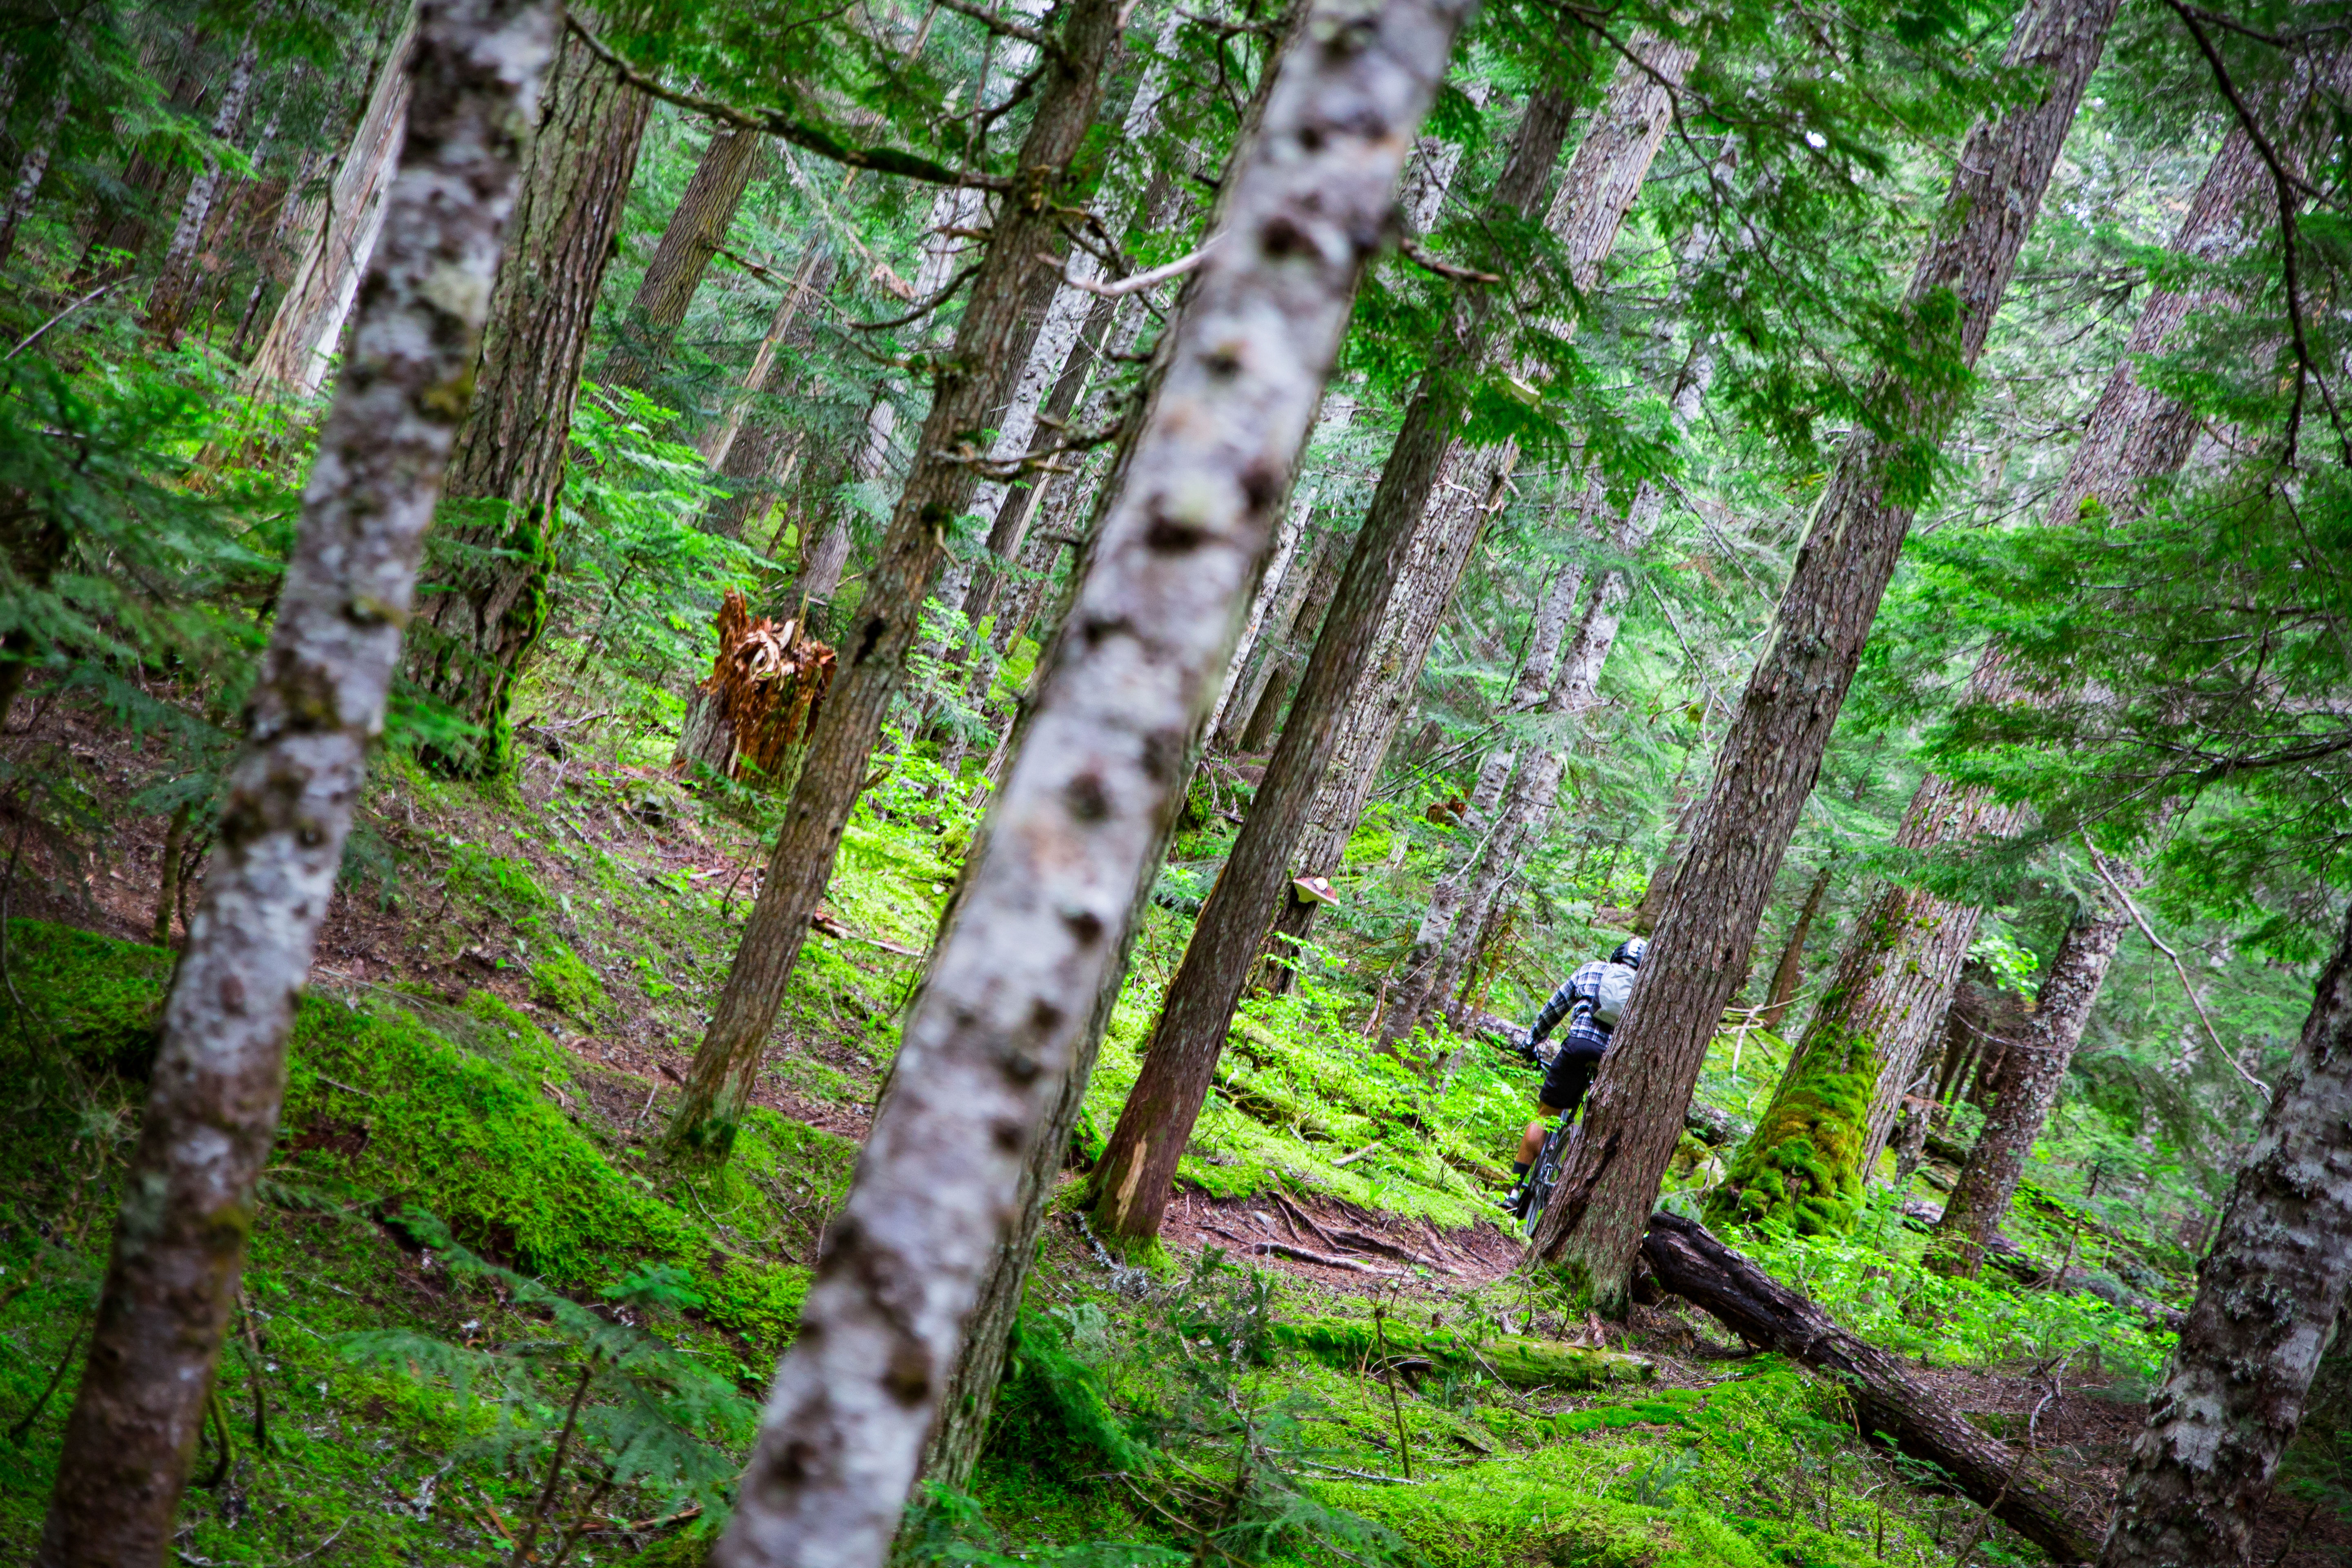
tree, nature, forest, wilderness, mountain, plant, trail, adventure, perspective, trunk, bike, moss, travel, jungle, lush, alpine, extreme, 2016, cool image, fun, canada, rainforest, biking, lost, deciduous, angle, woodland, habitat, i, whistler, ecosystem, mountainbiking, yeti, yeticycles, outerbike, whister, biome, old growth forest, natural environment, woody plant, temperate broadleaf and mixed forest, temperate coniferous forest